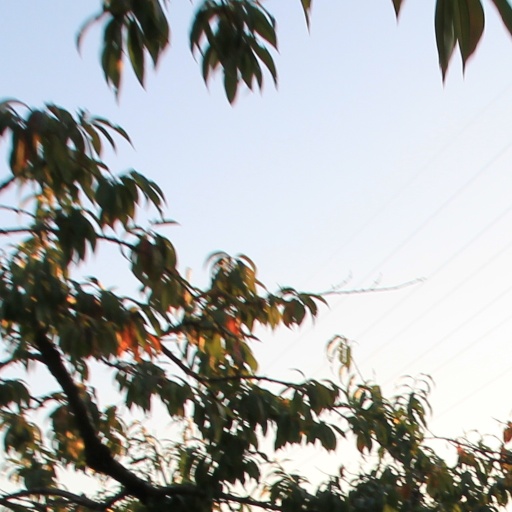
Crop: grape